American exploration of Antarctica

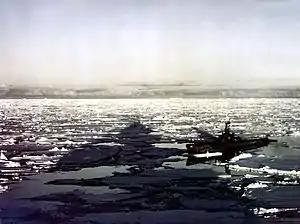
USS "Sennet", a "Balao"-class submarine, participating in Operation Highjump

Byrd's expedition inspired a 1933 U.S. commemorative stamp issued by the Post Office, which helped raise funds for the mission. The Post Office collaborated with the expedition to sell philatelic covers, which were serviced at a temporary U.S. postal station established at "Little America" on October 6, 1933. Each piece of mail required at least one Byrd II 3-cent stamp, along with 53 cents in postage. Approximately 150,000 pieces of mail passed through the Antarctic post office between 1933 and 1934. Charles F. Anderson, a representative of the Postmaster General, was assigned to oversee the postal operations at Little America.